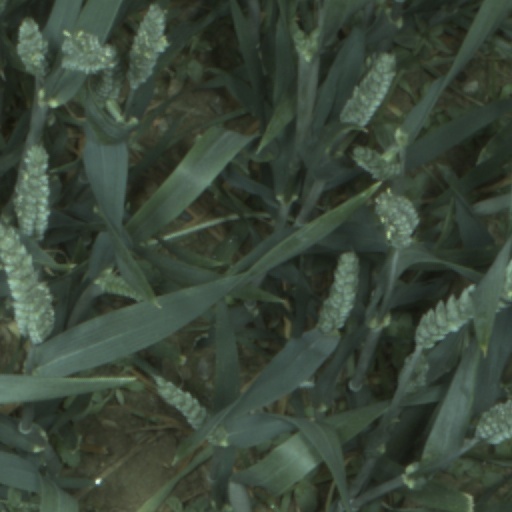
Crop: wheat